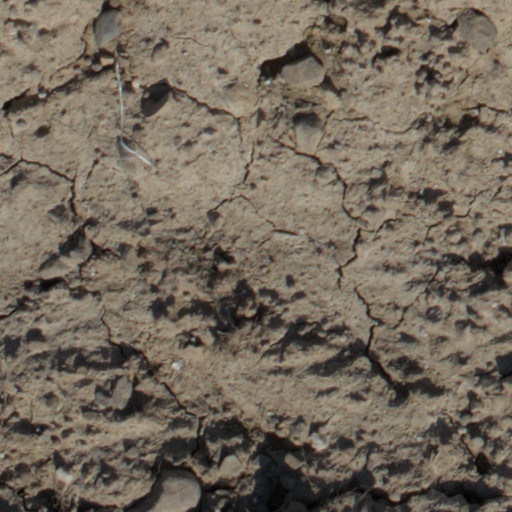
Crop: wheat